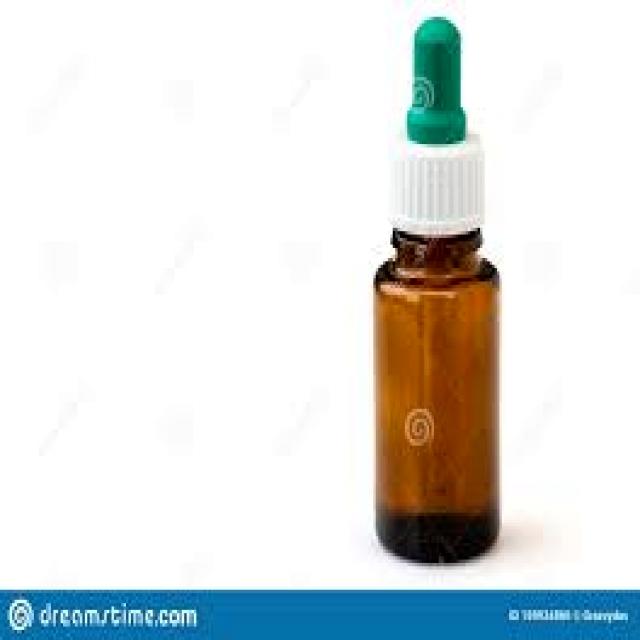
Label: Glass